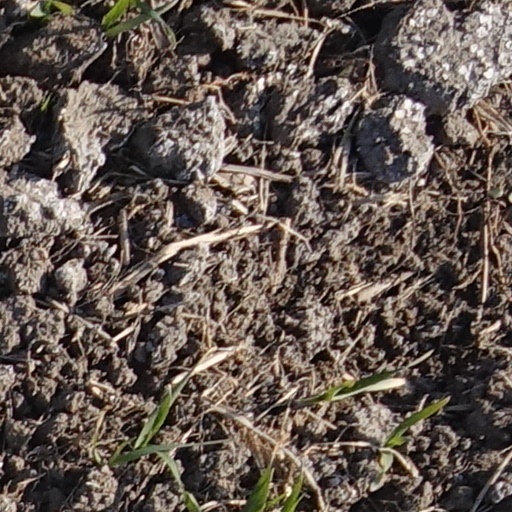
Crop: wheat